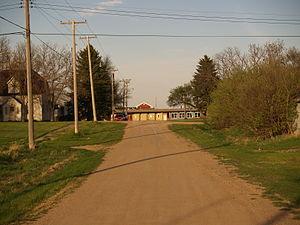
La ville de York est située dans le comté de Benson, dans l’État du Dakota du Nord, aux États-Unis. Lors du recensement de 2010, sa population s’élevait à 23 habitants.